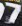
Number: 7